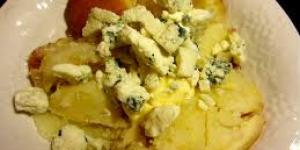
puchero de soja y esparragos